Croatia

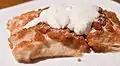
Zagorski štrukli

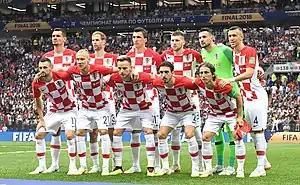
Croatia national football team in World Cup 2018 in Russia

Tourism dominates the Croatian service sector and accounts for up to 20% of GDP. Tourism income for 2019 was estimated to be €10.5 billion. Its positive effects are felt throughout the economy, increasing retail business, and increasing seasonal employment. The industry is counted as an export business because foreign visitor spending significantly reduces the country's trade imbalance.